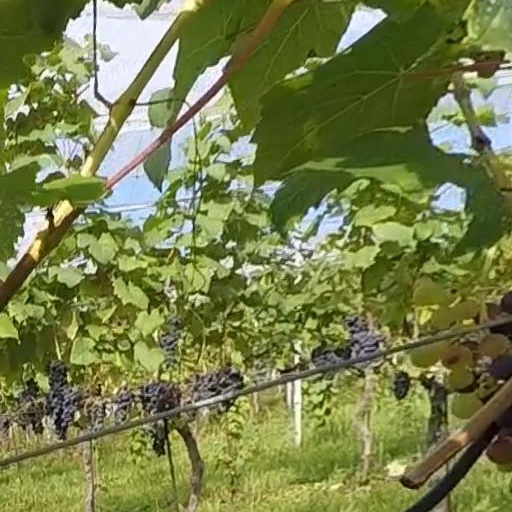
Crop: grape